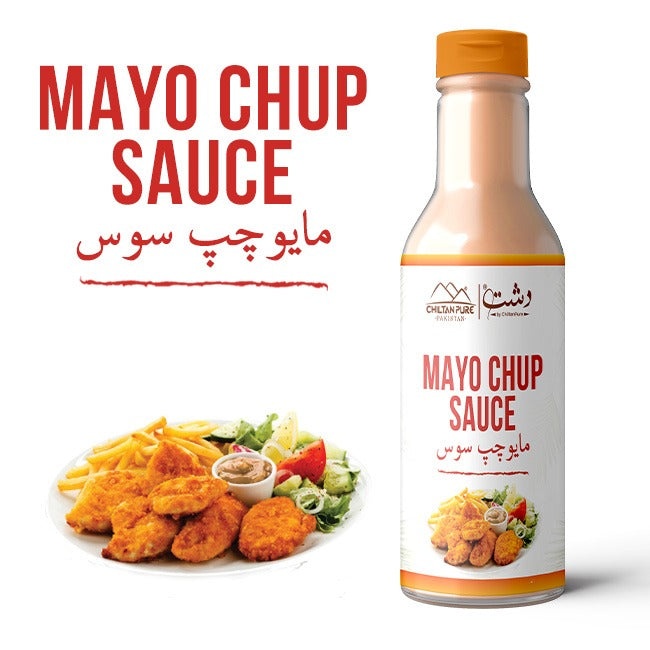
Mayo Chup Sauce – Creamy Blend of Mayonnaise & Ketchup for Dips & Snacks
Enjoy the best of both worlds with our delicious MayoChup Sauce – a smooth and flavorful fusion of creamy mayonnaise and tangy tomato ketchup. This perfectly balanced combo delivers a rich, velvety texture with a mildly sweet and zesty flavor that complements a wide variety of dishes. Ideal as a dip, spread, or dressing, MayoChup is the ultimate sauce for burgers, fries, nuggets, sandwiches, wraps, shawarmas, and more. Whether you're serving snacks or adding a finishing touch to your meals, this sauce adds an irresistible flavor that everyone loves. Storage Shake well before use. Tightly close the lid after use. Store at room temperature or refrigerate for thick texture.
Brand: ChiltanPure
Category: Food, Beverages & Tobacco > Food Items > Condiments & Sauces > Mayonnaise